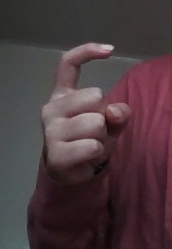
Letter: ra